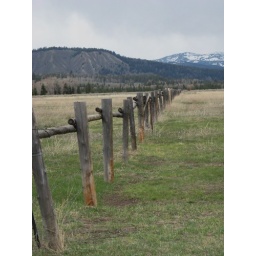
This fence has three strands of barbed wire below the top wooden rail.